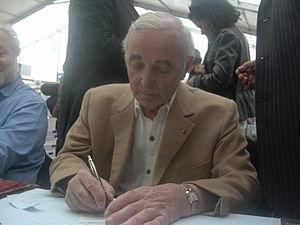
Le chanteur Charles Aznavour à la 27ème Foire du Livre de Saint-Louis.
Le Forum du Livre de Saint-Louis, crée en 1984, est l'un des plus importants événements littéraires du Grand-Est. Il se tient pendant un week-end entre la mi-avril et la mi-mai à Saint-Louis. Il rassemble plus de 30 000 visiteurs allant voir plus de 300 auteurs. Il prit place à son origine à la Salle des Fêtes, puis en 1986 dans la même salle ainsi qu'à la halle Nusser, et depuis 1988, il est fixé sur la place Georges-Gissy. En 2012, en raison de la destruction de deux salles, le Forum du Livre est exceptionnellement déplacé place de l'Hôtel de Ville. Il retrouve son emplacement historique durant l'édition 2016, au sein d'un nouvel espace municipal, le Forum. En 2017, pour sa 34 édition, son nom change. La Foire du livre de Saint-Louis devient le Forum du livre de Saint-Louis.